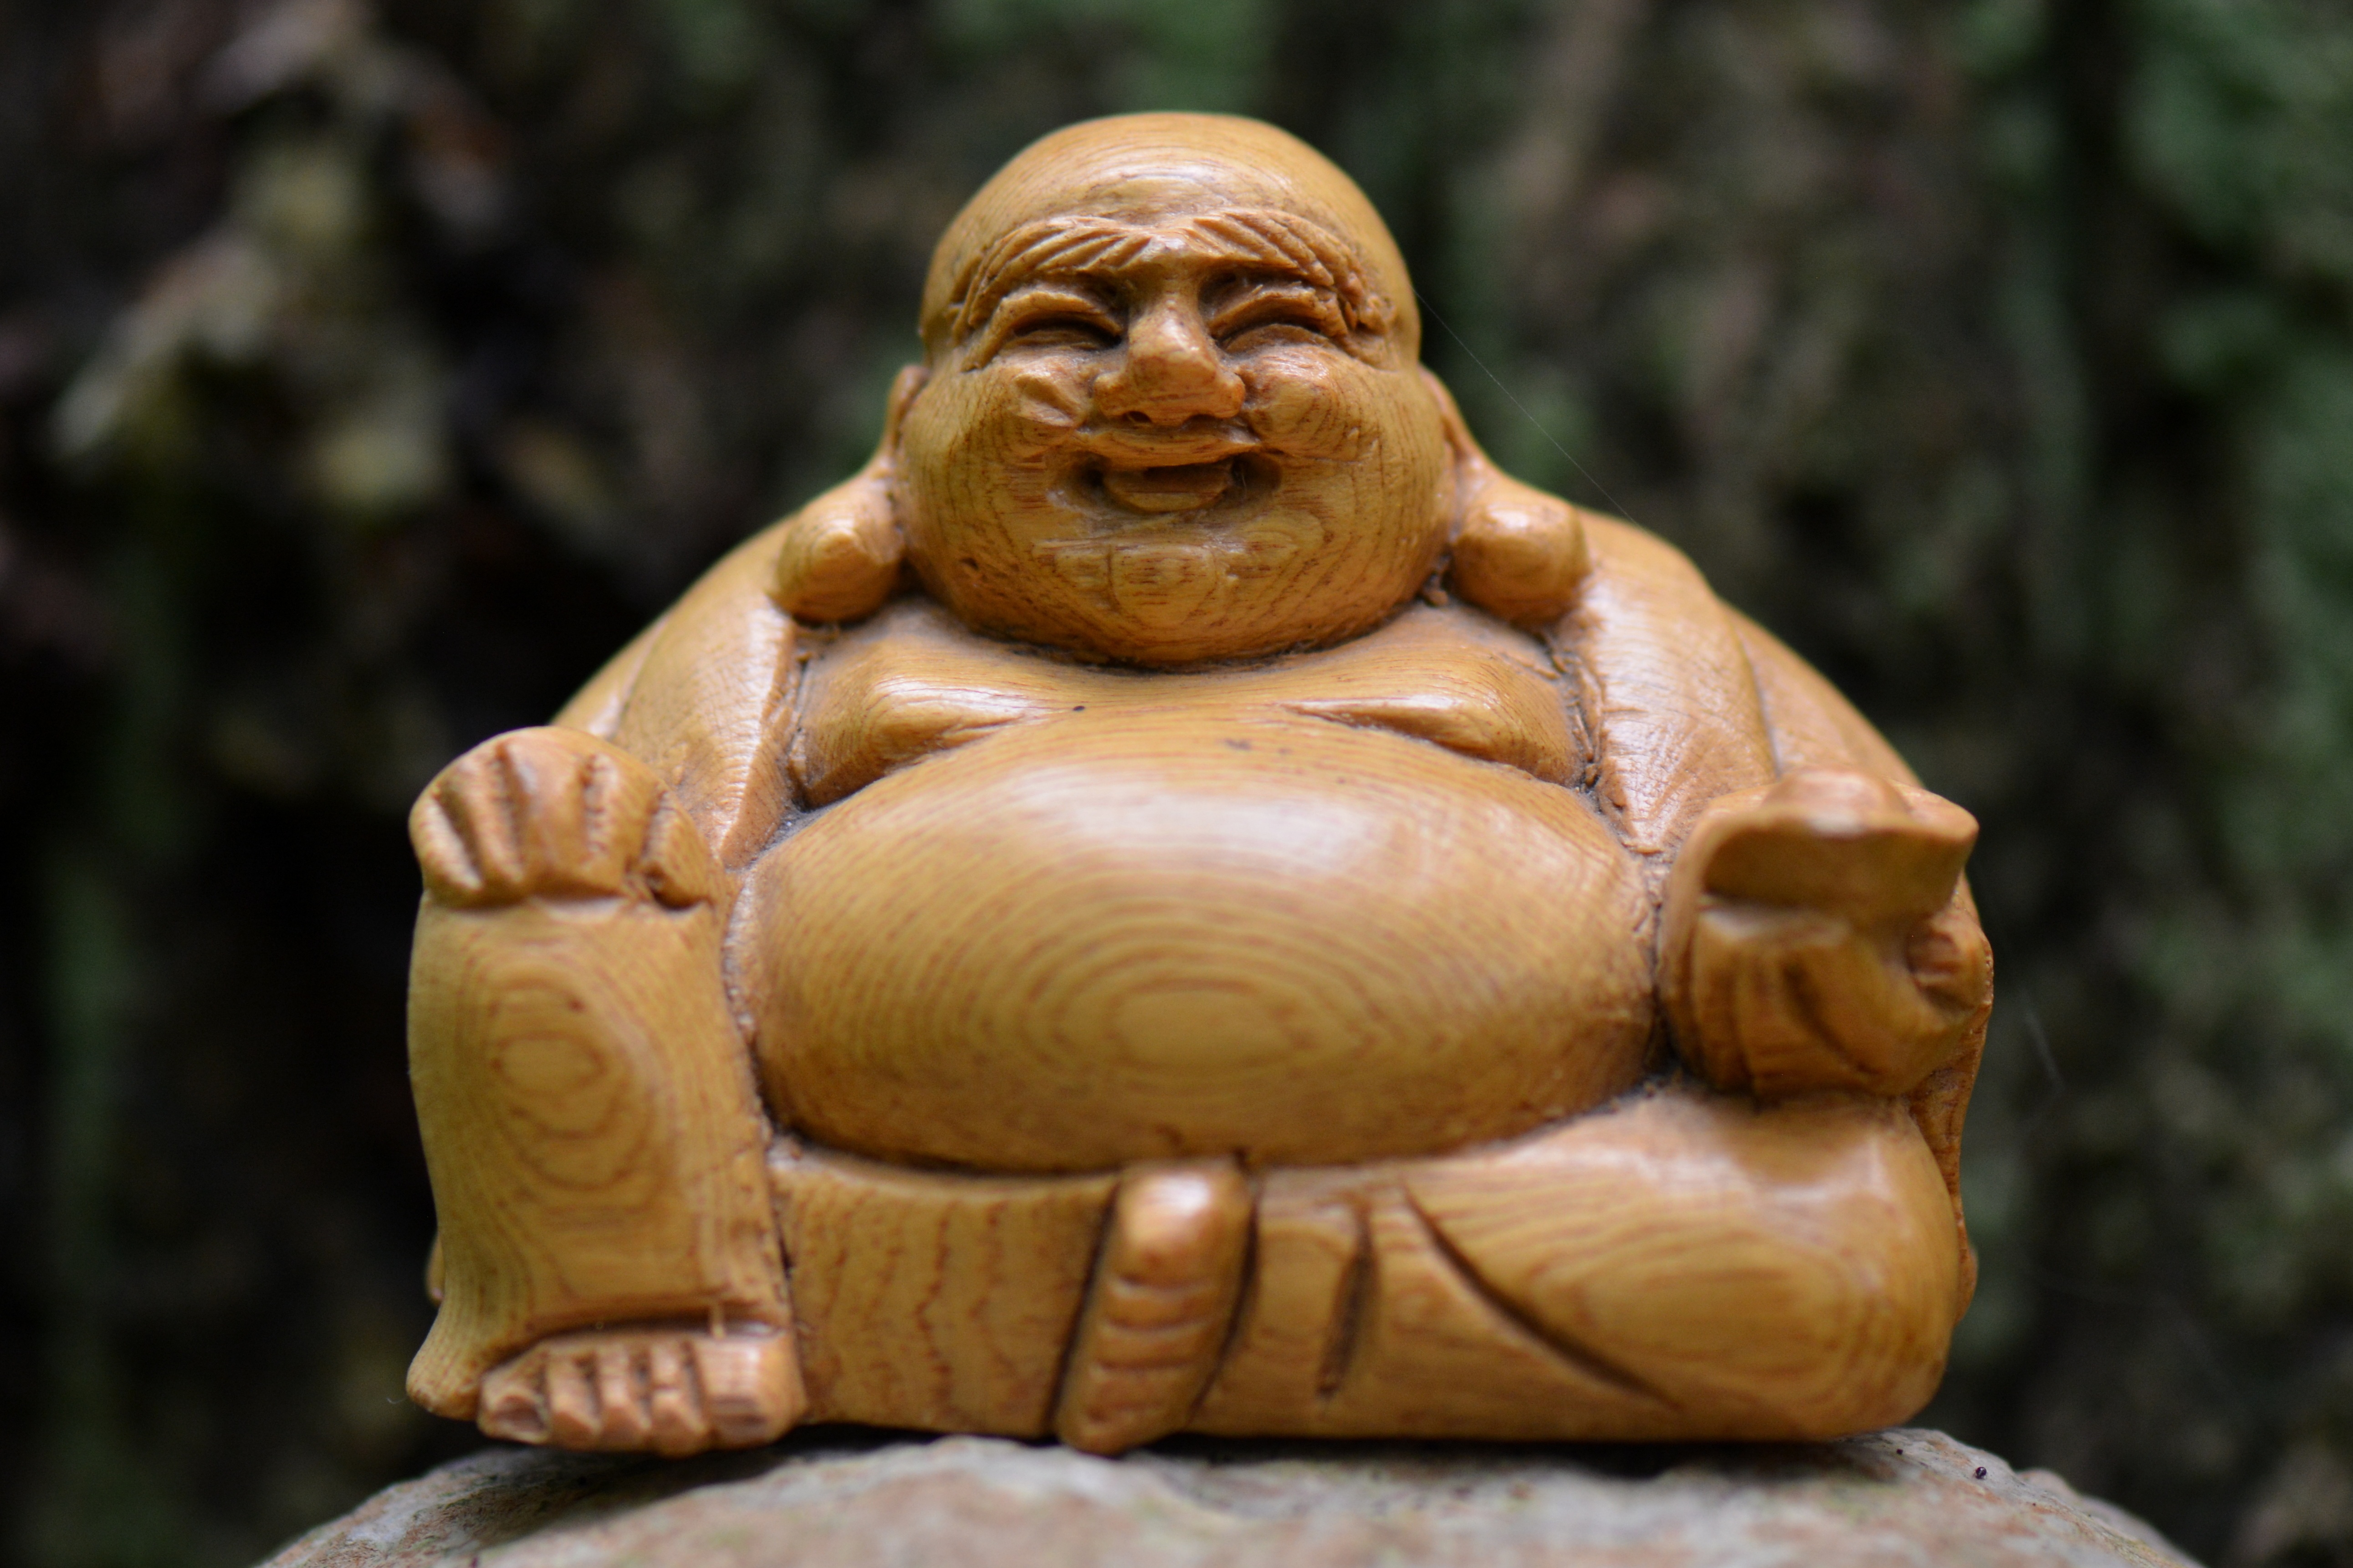
wood, monument, statue, religion, rest, zen, sculpture, art, meditation, temple, faith, buddha, image, carving, mythology, spirituality, gautama buddha, ancient history, human positions, chainsaw carving